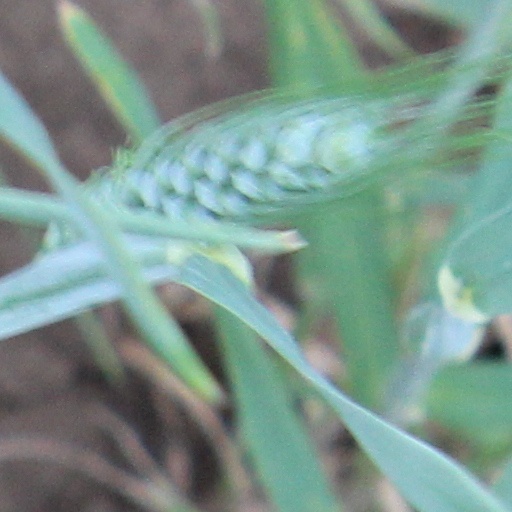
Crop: wheat